Blanca Li

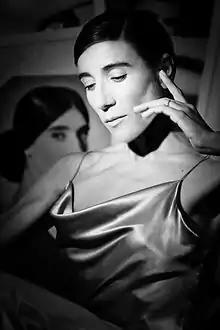
Li in 2011

Blanca Li, originally Blanca María Gutiérrez Ortiz (born January 12, 1964) is a Spanish choreographer, film director, dancer, and actress.